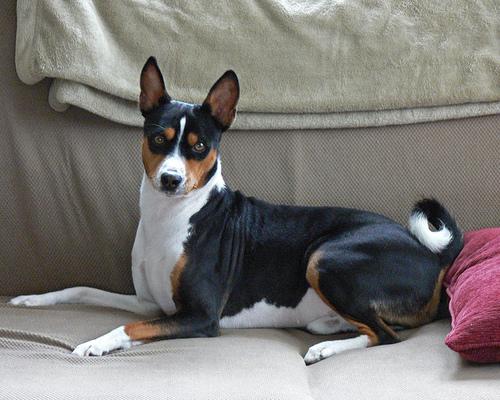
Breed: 243-n000103-basenji